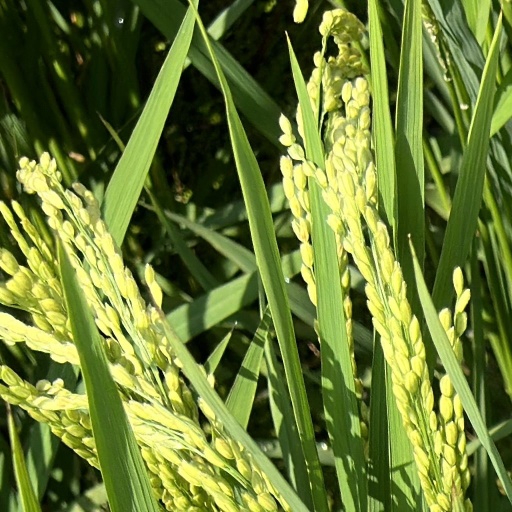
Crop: rice